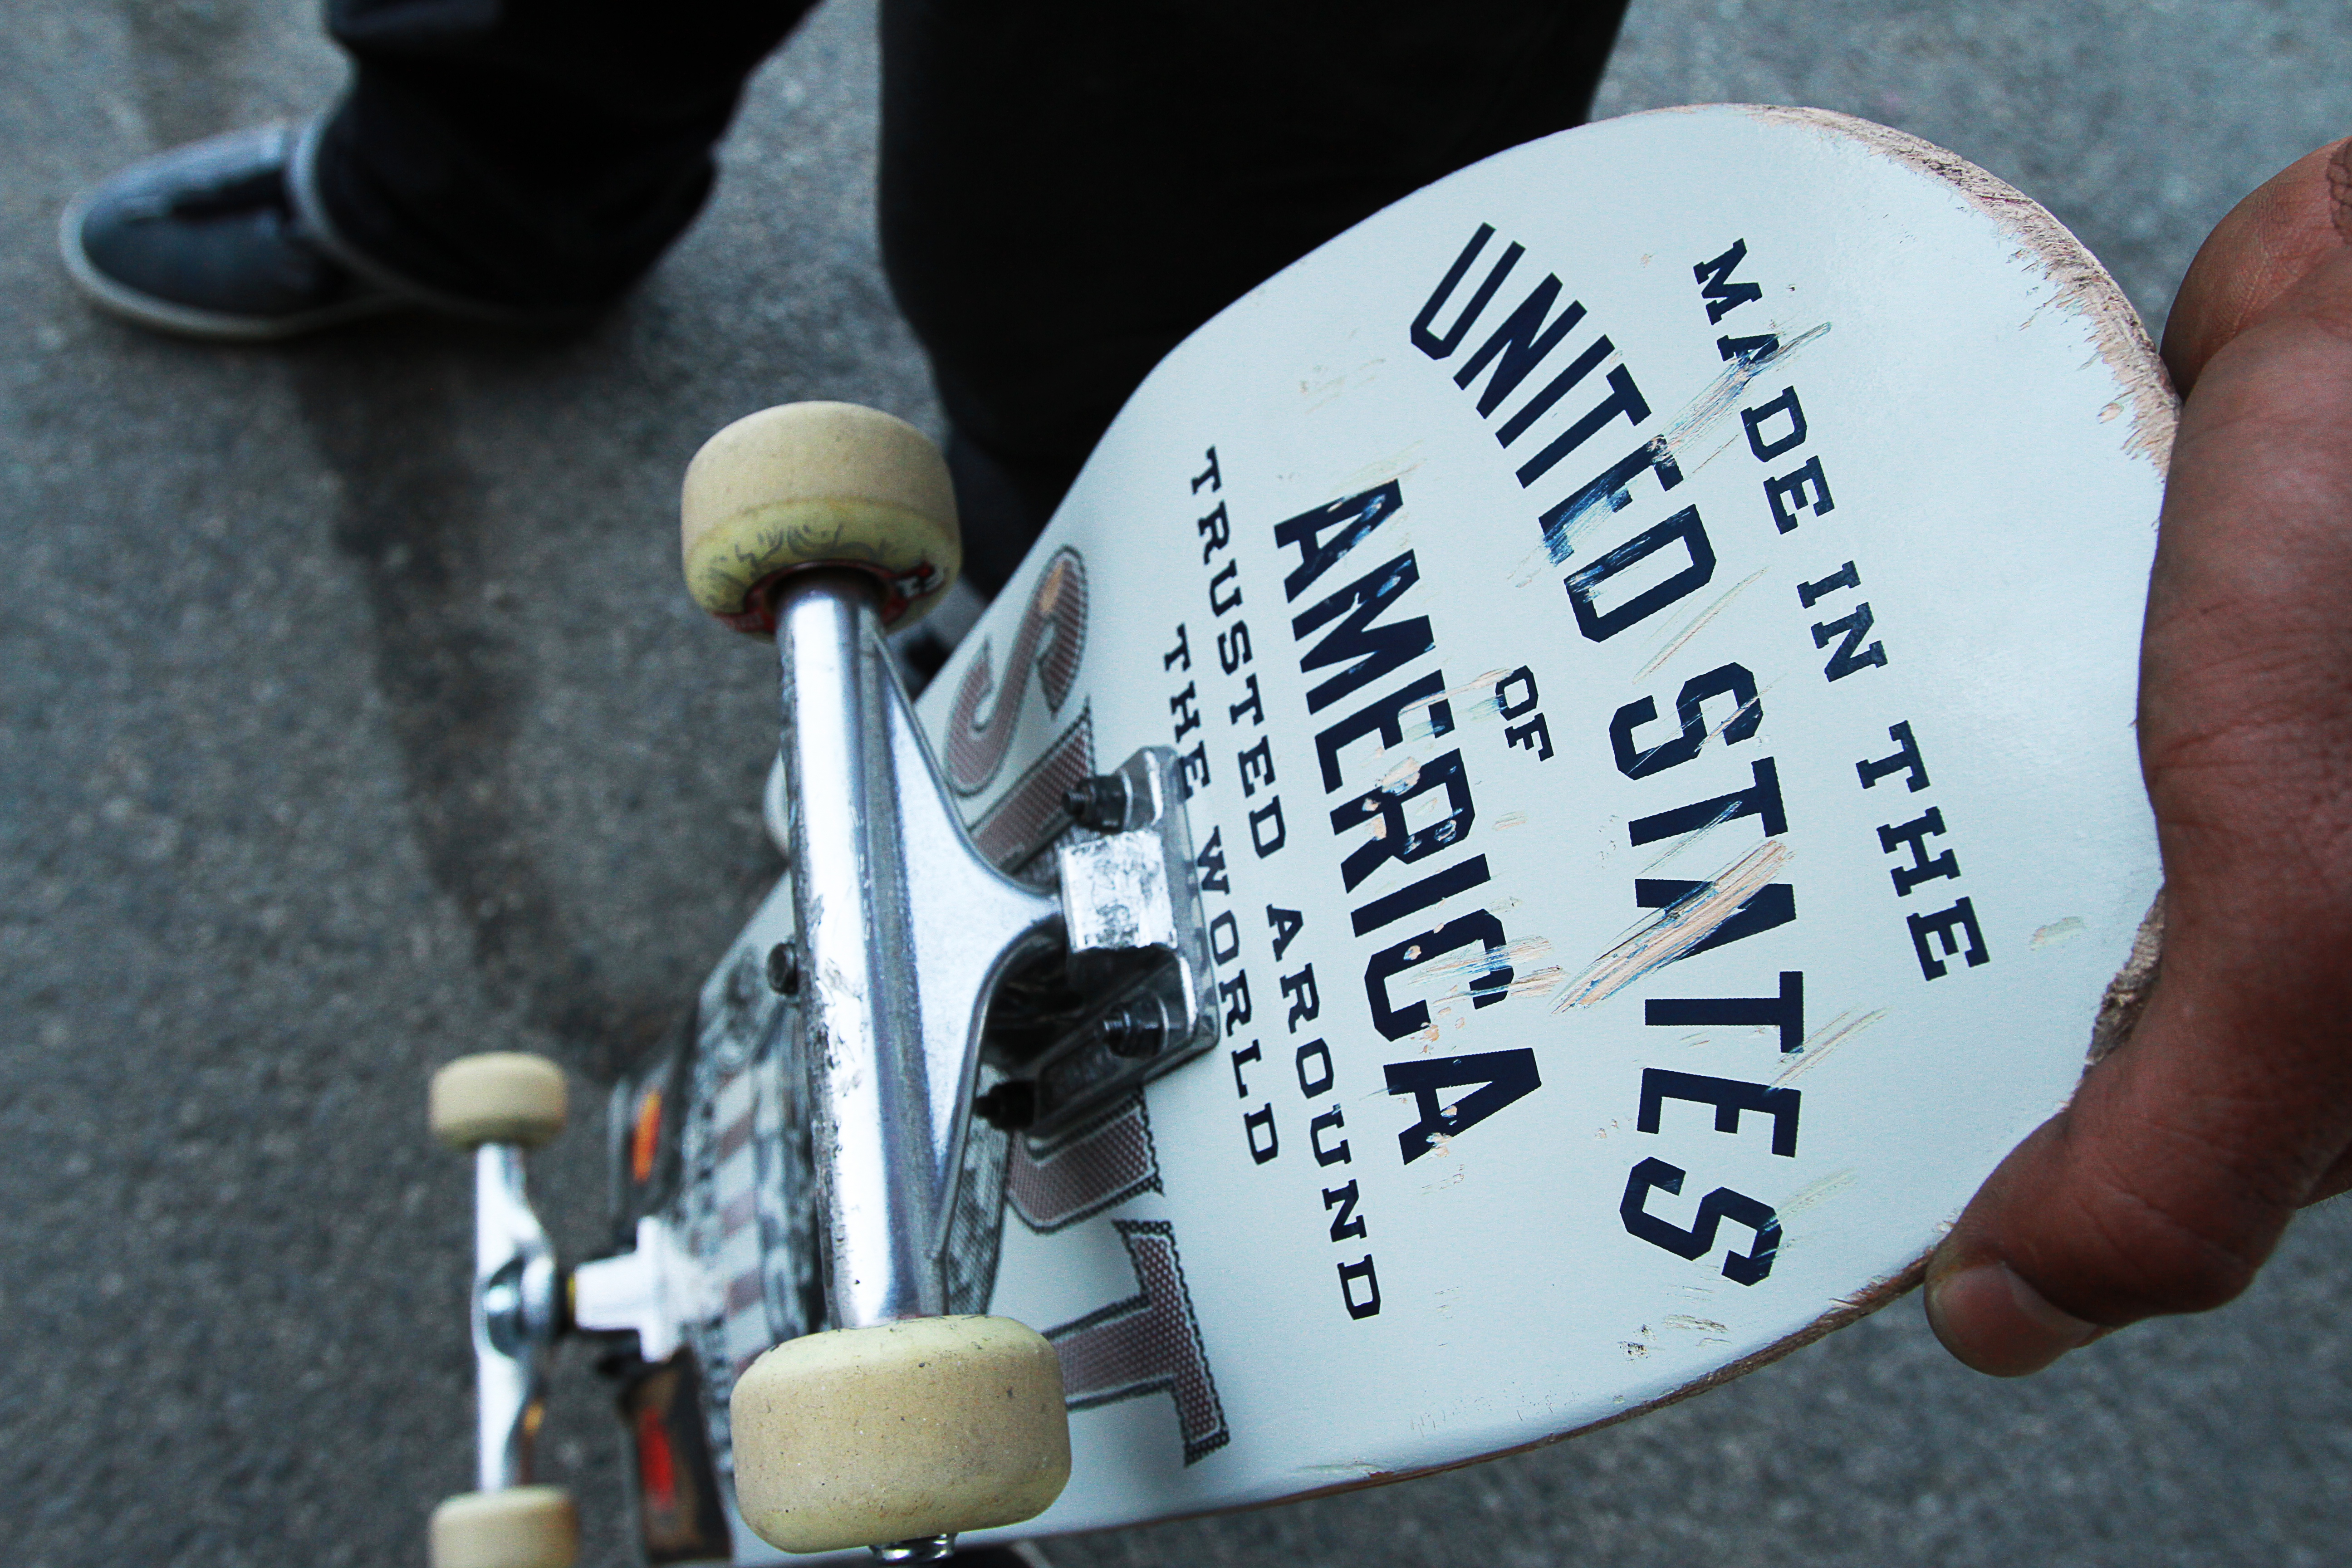
skateboard, skateboarding, Skateboarding Equipment, longboard, finger, sports equipment